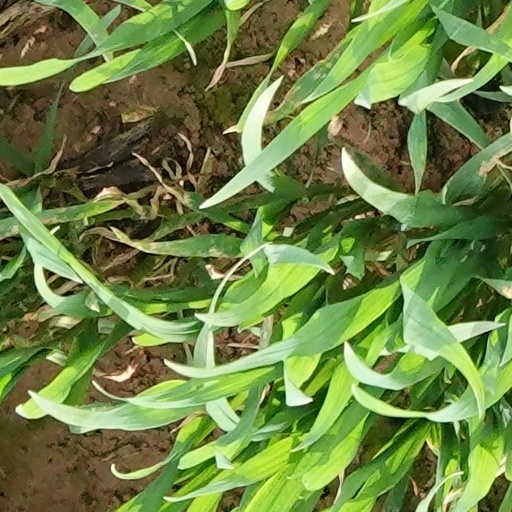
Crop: wheat